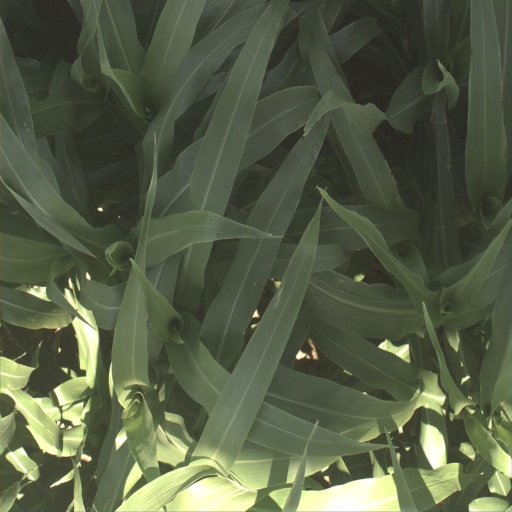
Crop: sorghum